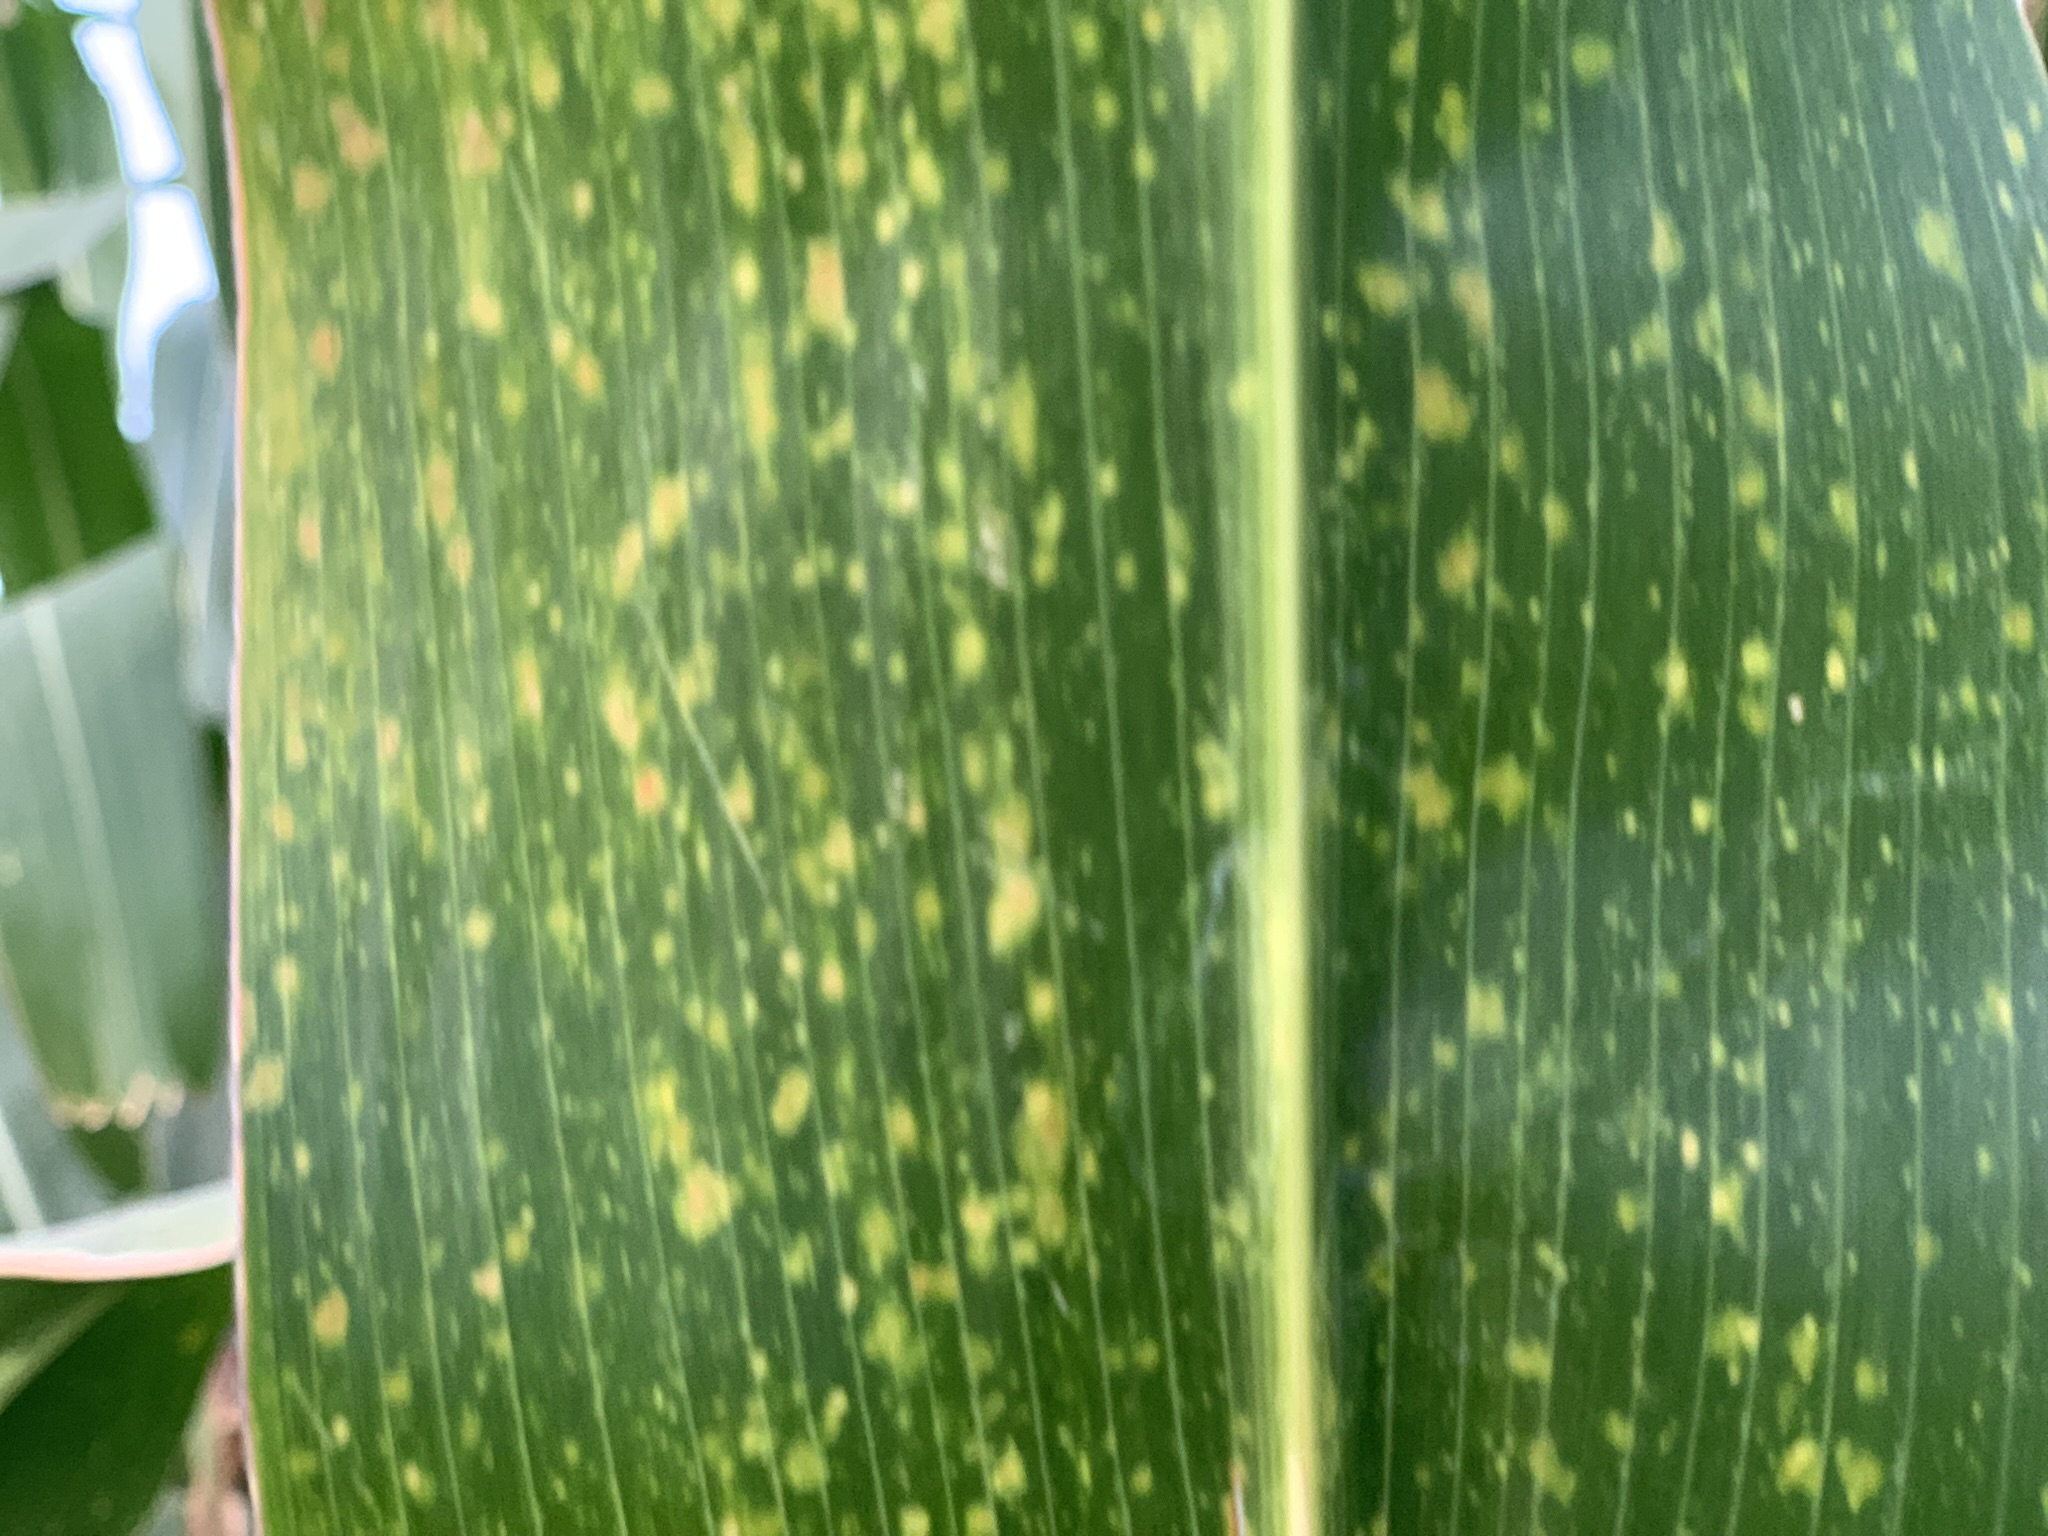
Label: MLN